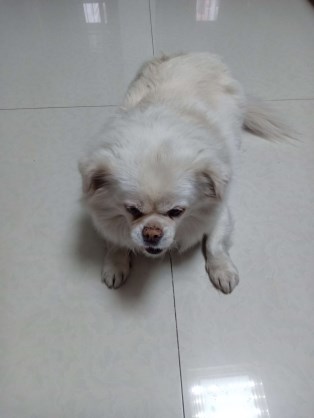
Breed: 3336-n000121-chinese_rural_dog